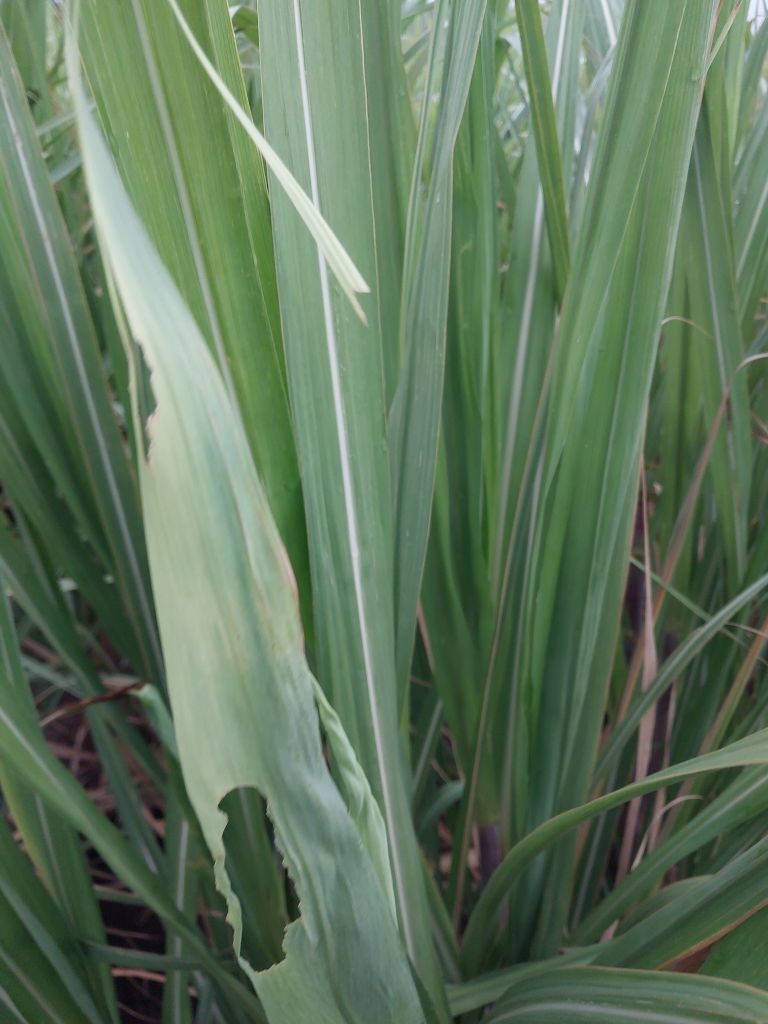
Label: Pokkah Boeng